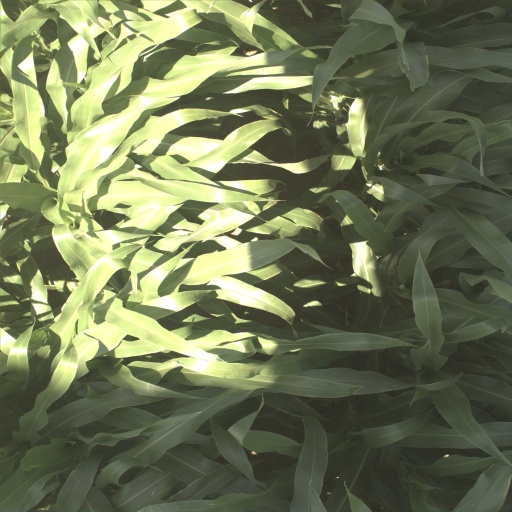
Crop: sorghum